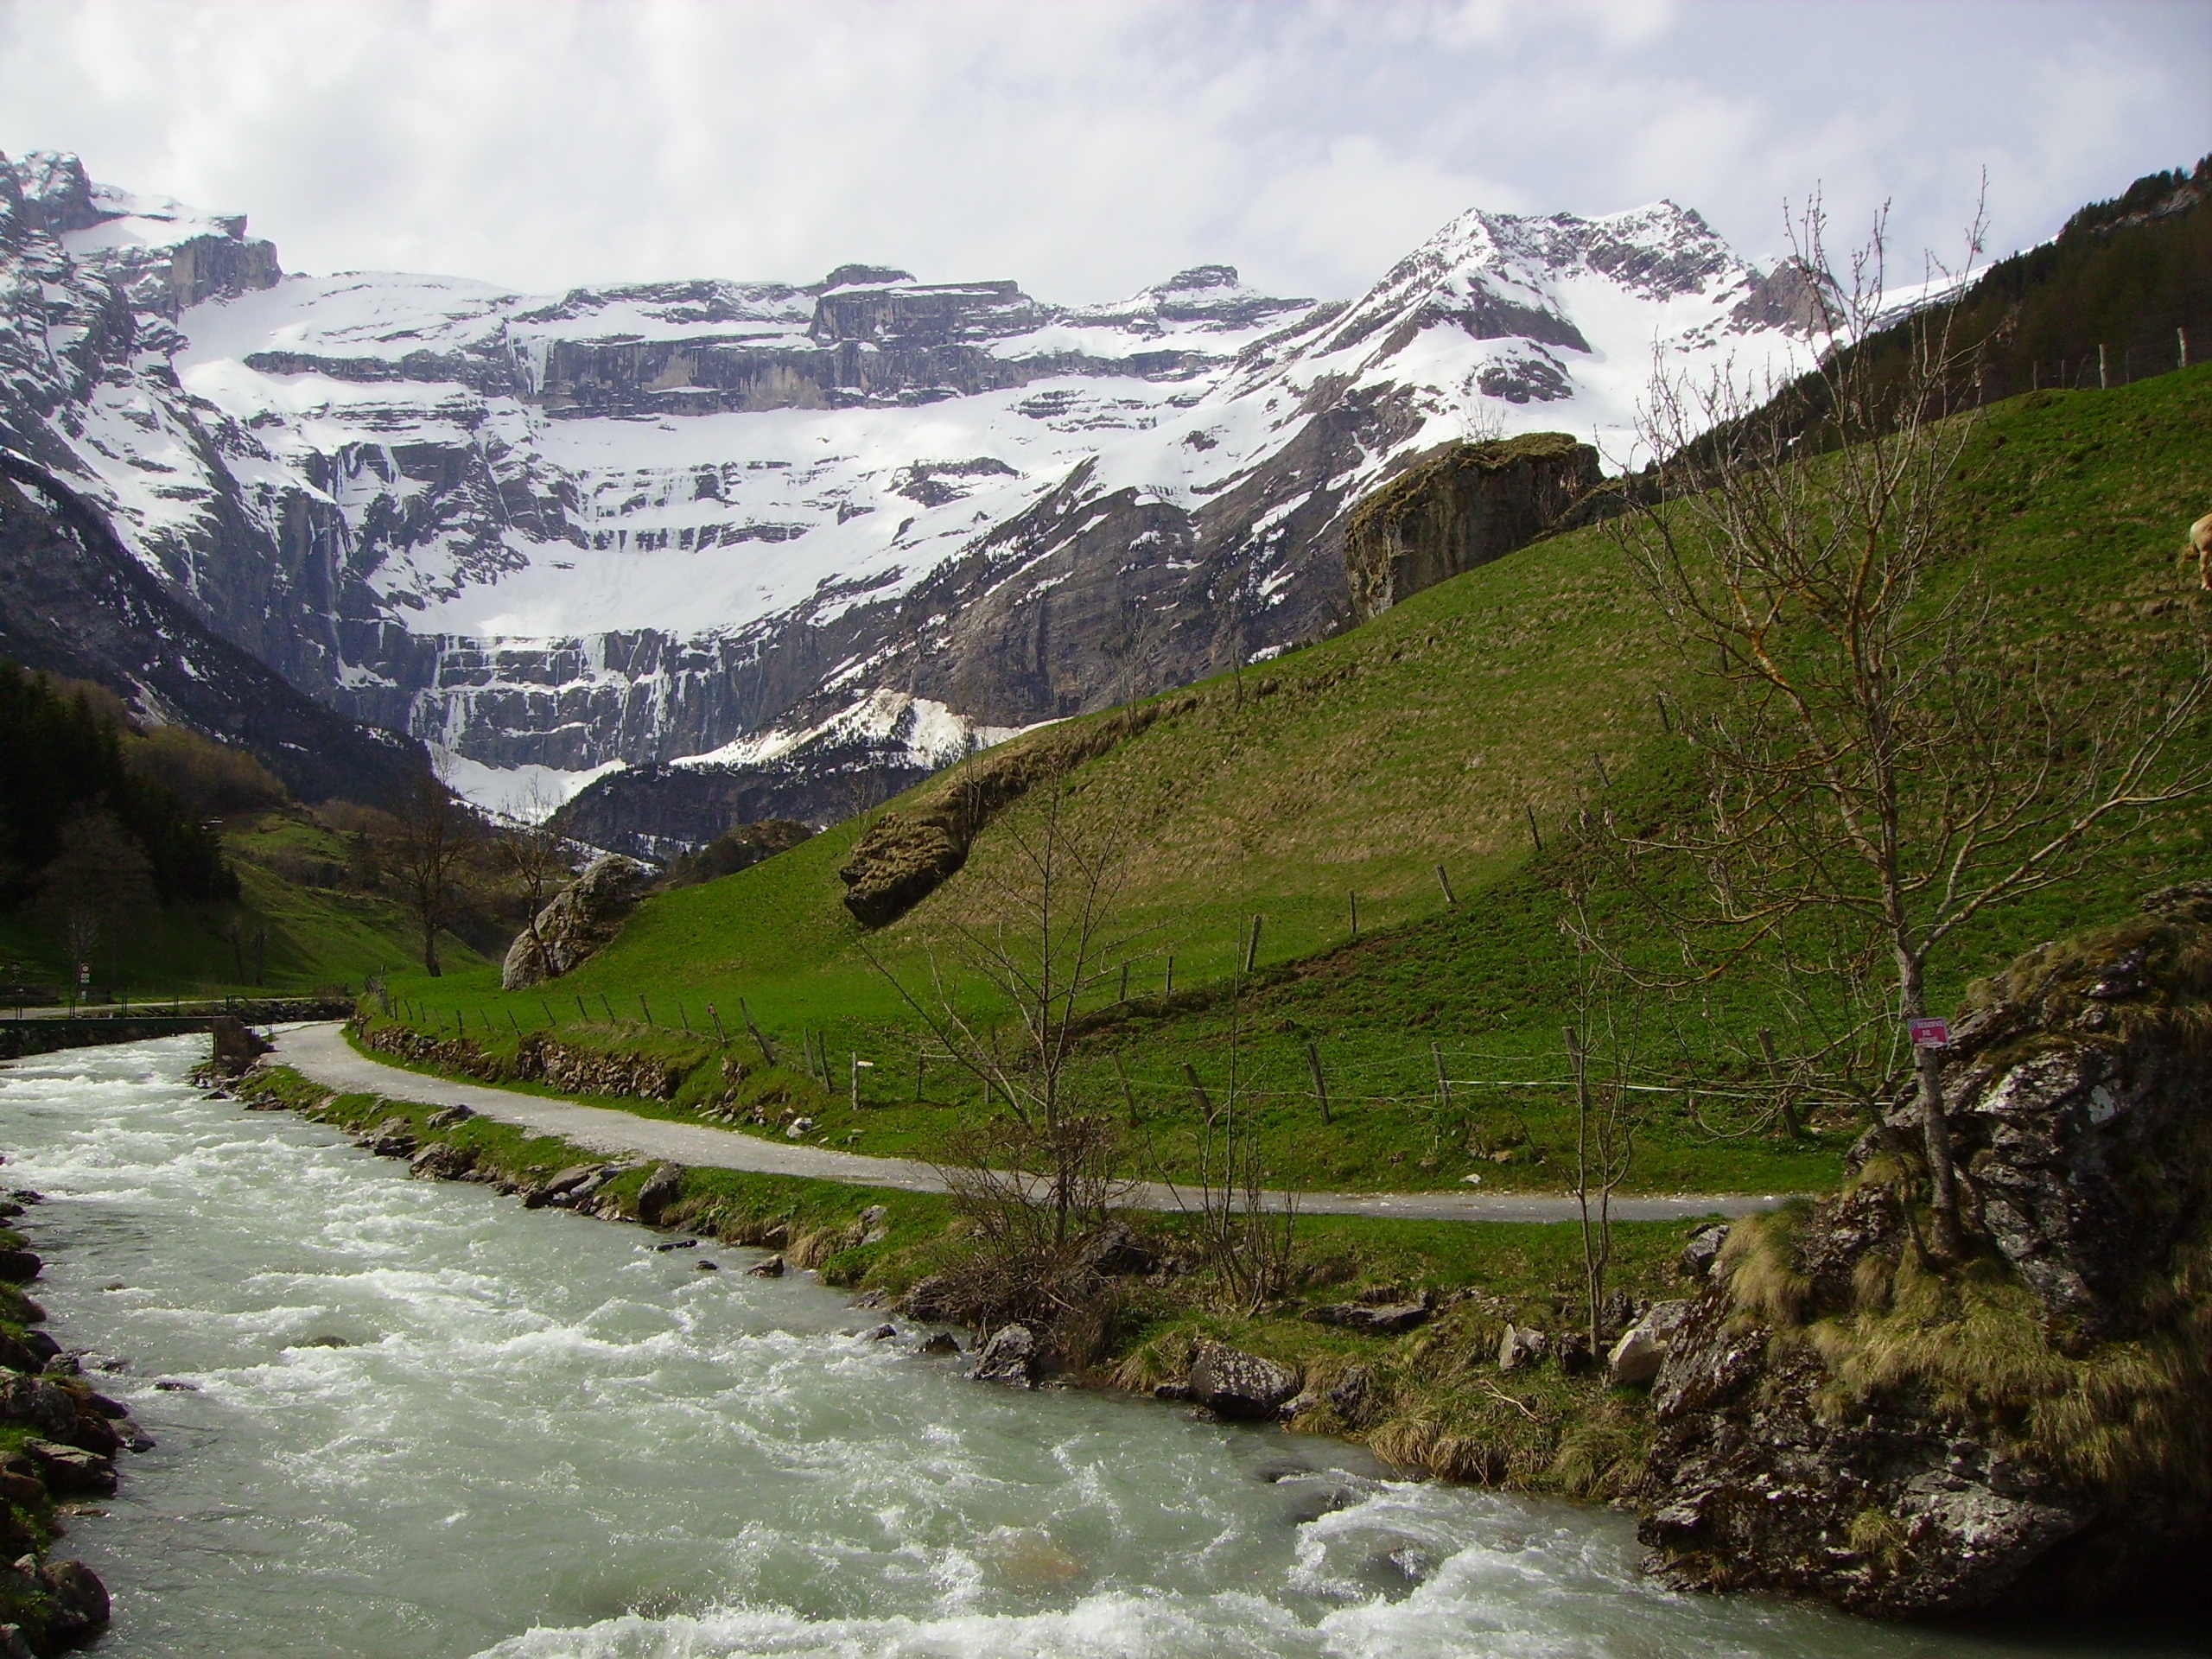
landscape, walking, mountain, snow, hiking, river, valley, mountain range, france, fjord, alps, loch, pyrenees, landform, gave gavarnie, mountain pass, geographical feature, mountainous landforms, glacial landform